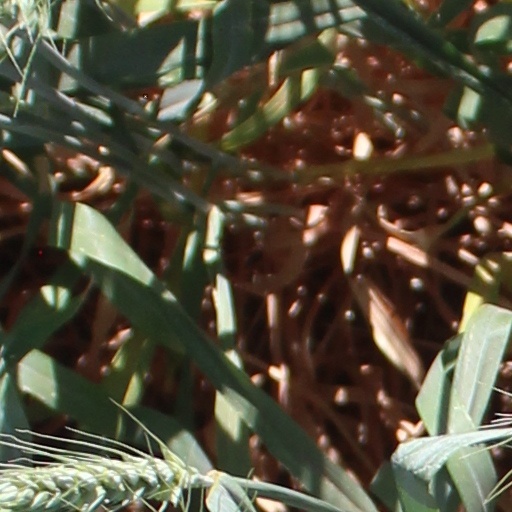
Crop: wheat